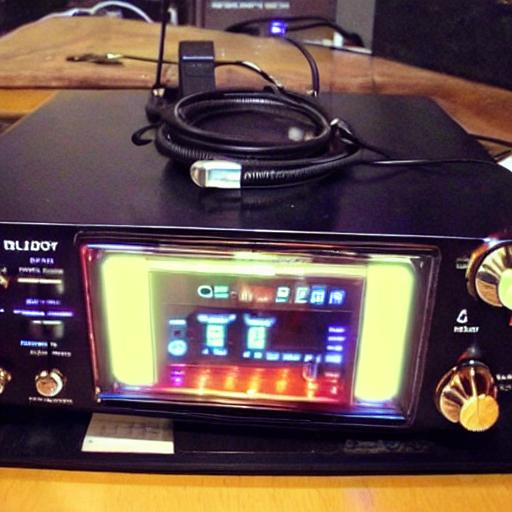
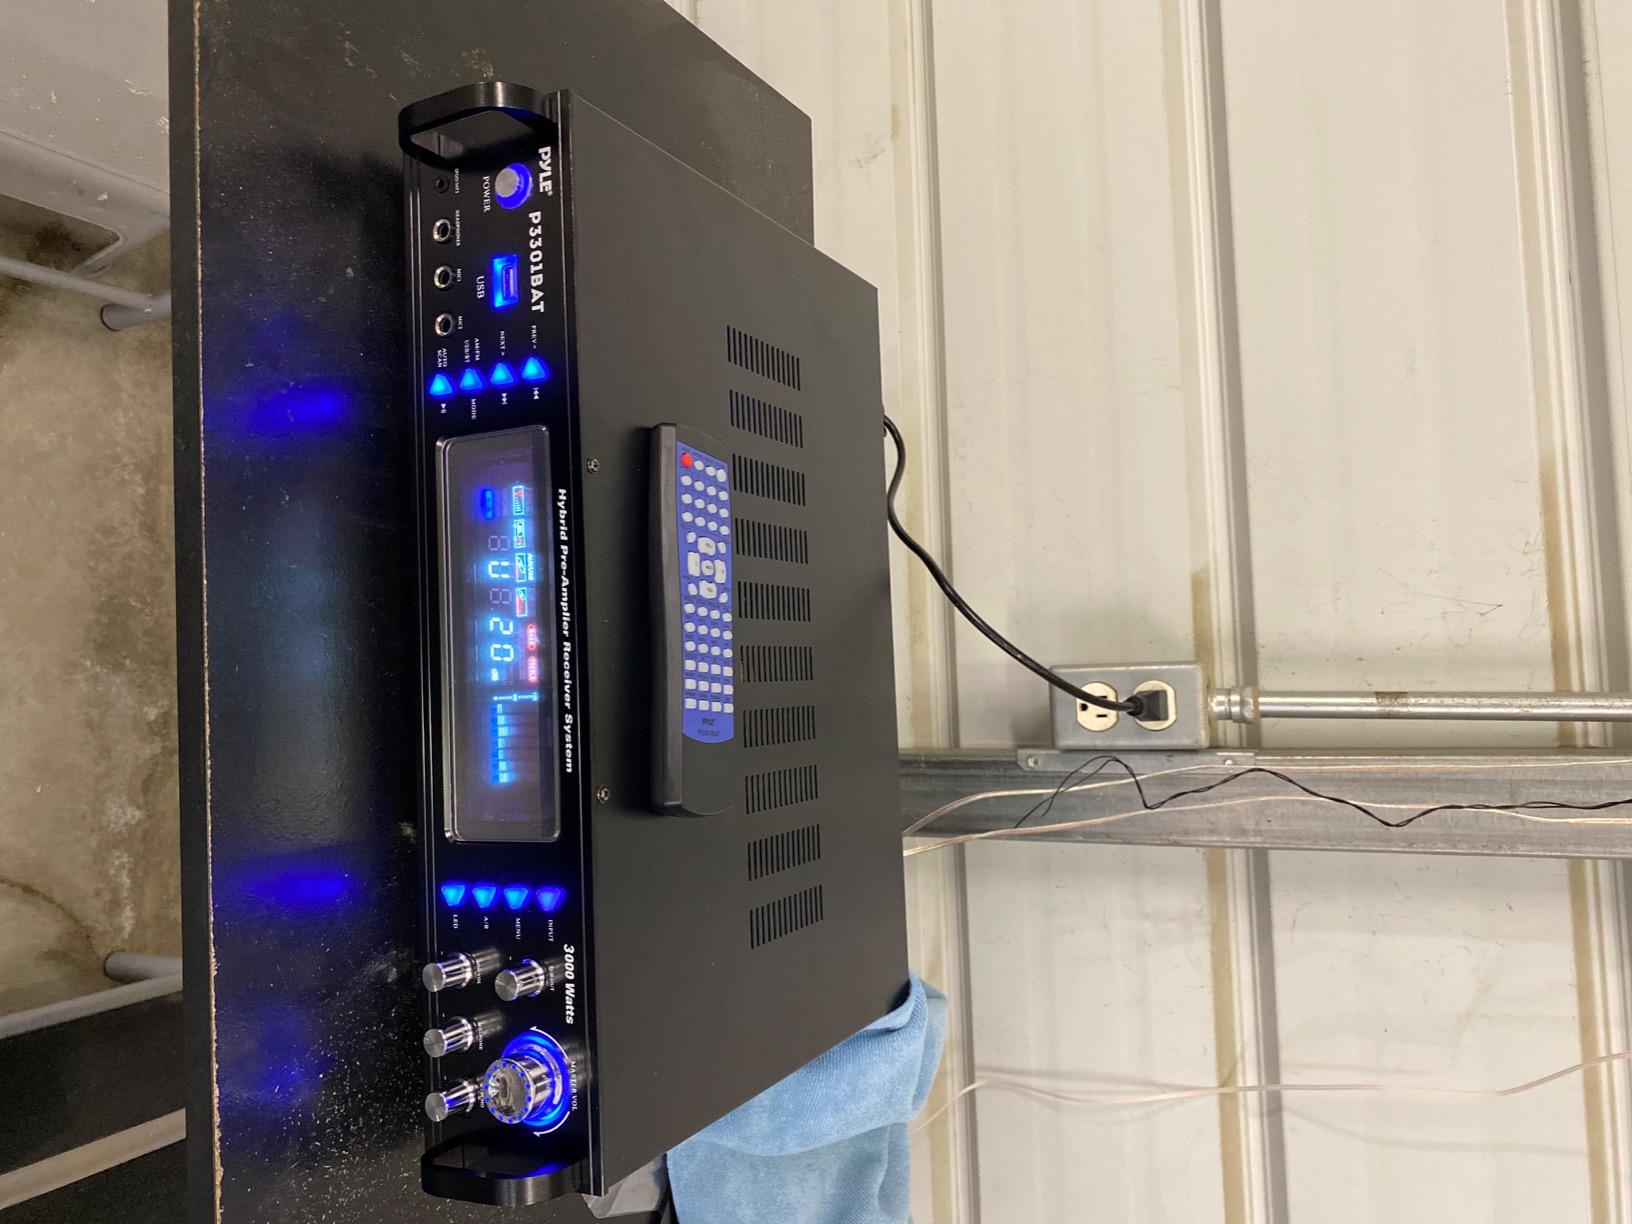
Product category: radio
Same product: no